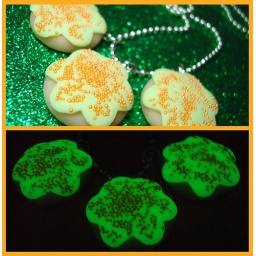
Polymer clay sugar cookie pendants with orange glass sprinkles and glow in the dark icing!